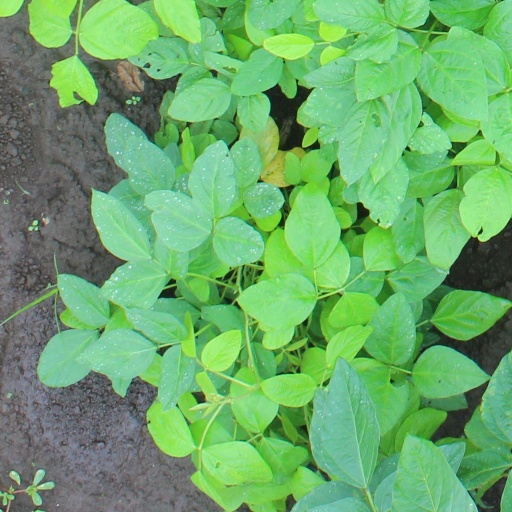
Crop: soybean